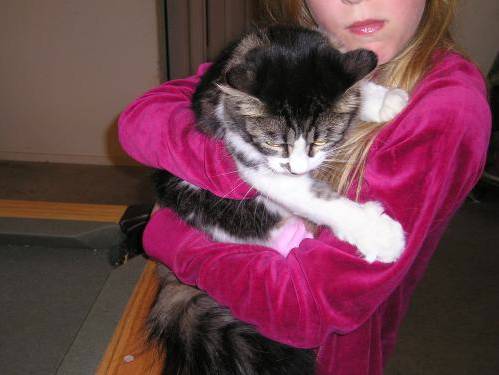
Label: cat